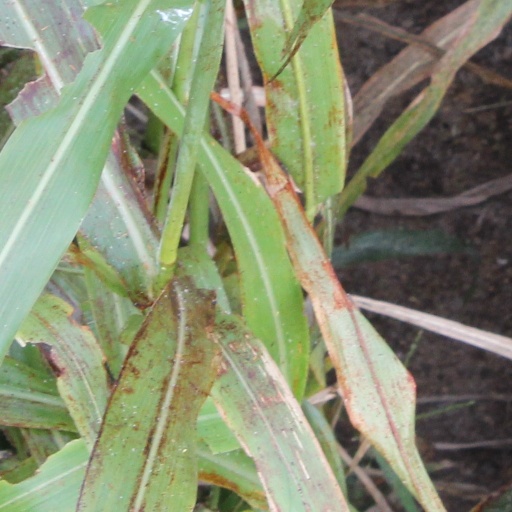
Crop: sorghum